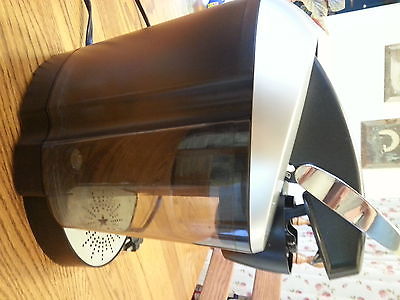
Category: coffee maker